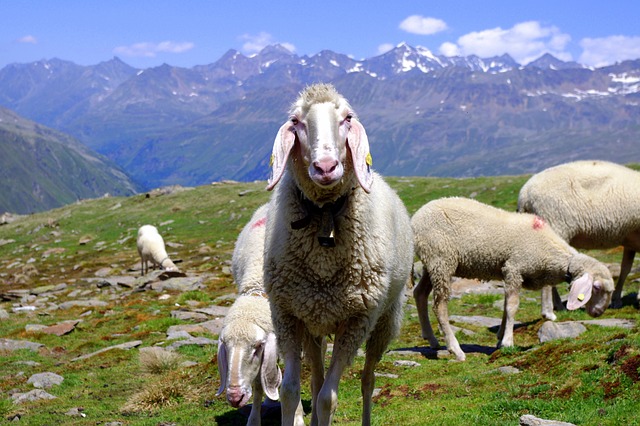
Label: sheep